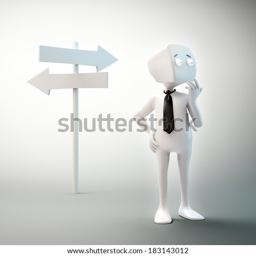
a 3d cartoon character standing on the crossroads